Council of the Indies

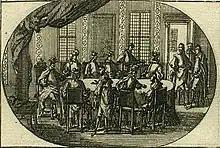
(Spanish) Council of the Indies from "Carte du Gouvernement civil de l´Espagne et de tous les Conseils Souverains", in 1719.

The Council of the Indies was abolished in 1812 by the Cortes of Cádiz, briefly restored in 1814 by Ferdinand VII, and definitively abolished in 1834 by the regency, acting on behalf of the four-year-old Isabella II.